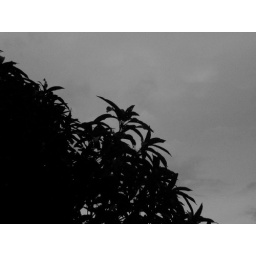
The Mango tree in my back yard, from a window in the study, late afternoon.